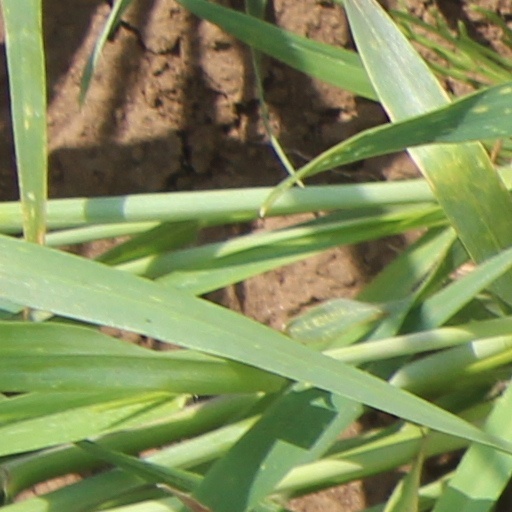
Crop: wheat